Ursuline Convent riots

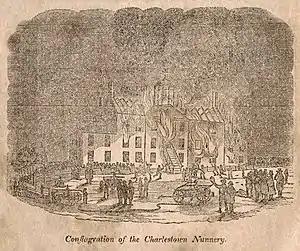
Burning of the nunnery

From the founding of the Massachusetts Bay Colony, little tolerance was exhibited by the Puritan leadership even toward Protestant views that did not accord with theirs. When the Province of Massachusetts Bay was established in 1692, its charter protected freedom of worship for Protestants in general, but specifically excluded Roman Catholics. After American independence, there was a broadening of tolerance in the nation, but this tolerance did not particularly take hold in Massachusetts. The arrival of many Catholic Irish immigrants ignited sectarian tensions, which were abetted by the Protestant religious revivals of the Second Great Awakening.